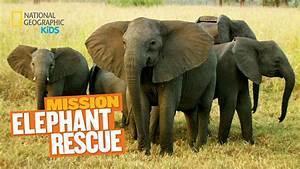
elephant